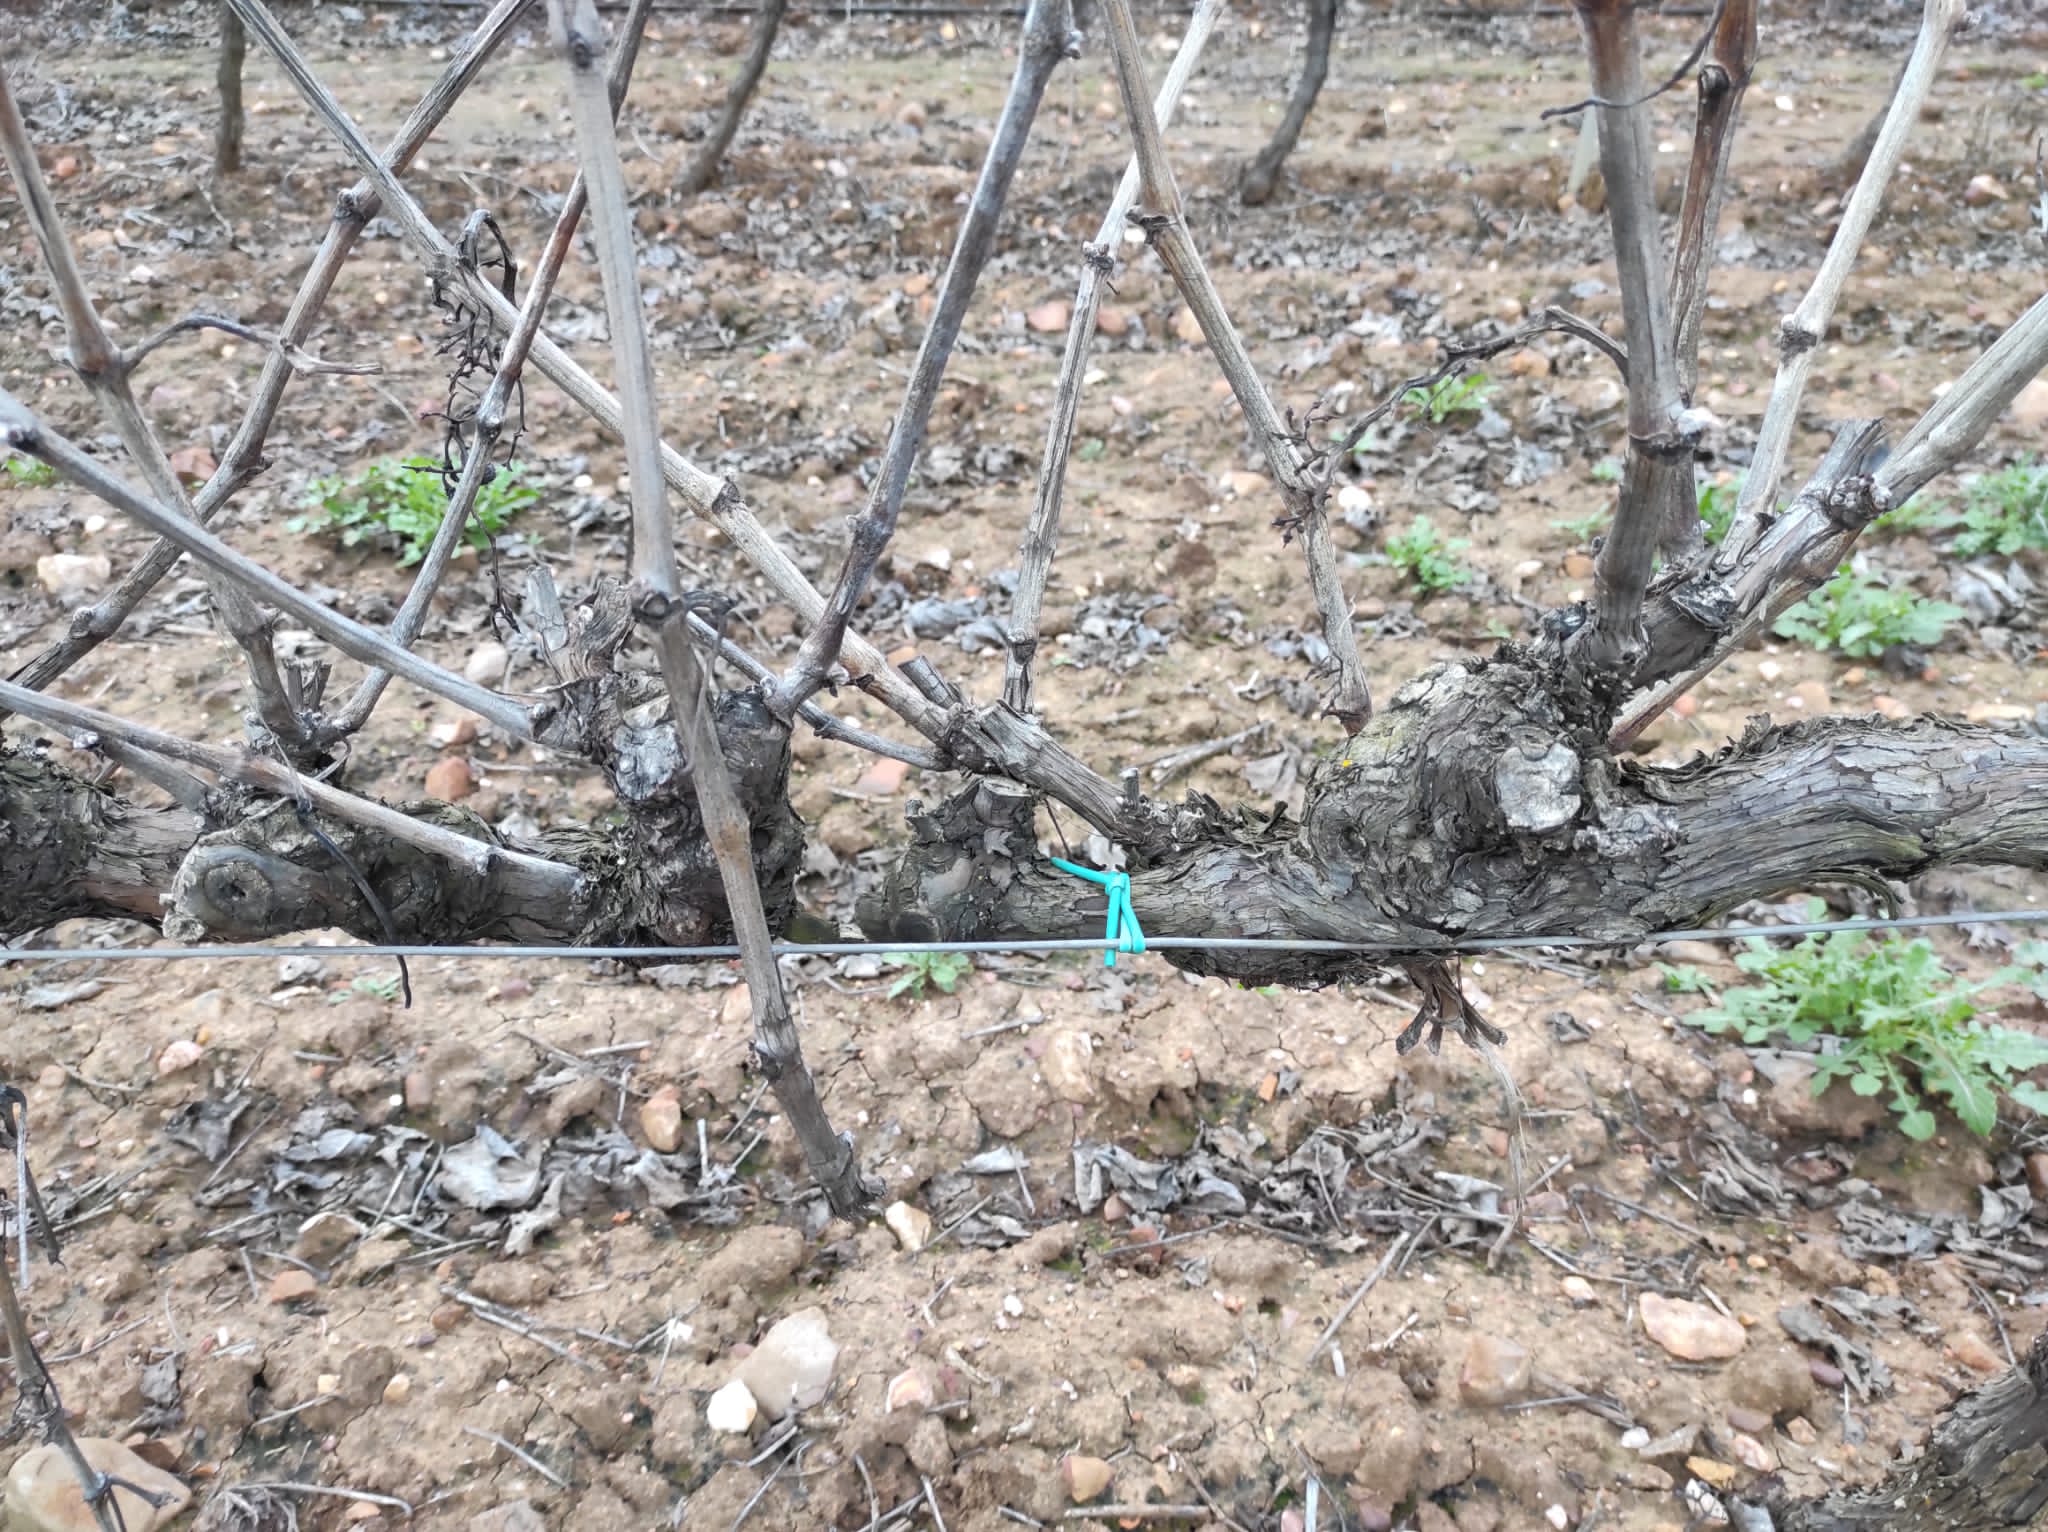
Unpruned shoots: 14
Pruned shoots: 0
Trunks: 2